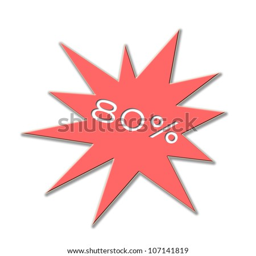
illustration of a price tag with number and percent